The Man Who Lost His Shadow

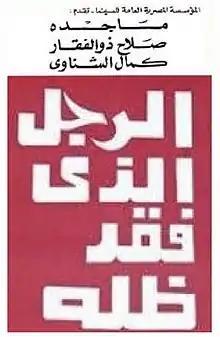
Film poster

The Man who lost his Shadow (translit: "El Ragol Ellazi fakad Zelloh") is a 1968 Egyptian film directed by Kamal El Sheikh. It is based on Fathy Ghanem’s story under the same name. It stars Magda, Salah Zulfikar and Kamal El-Shennawi. The film is a member of the Top 100 Egyptian films list.